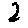
Label: 2